Stankonia

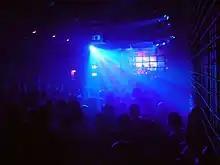
With the release of "Stankonia", OutKast became the first hip hop group to openly acknowledge rave culture as an influence.

"Stankonia" has received many accolades and appeared on many magazines' "best of" lists; in his book "Dirty South", author Ben Westhoff noted that the album appeared on "every critical best-list worth mentioning." At the 2002 Grammy Awards, OutKast won Best Rap Album for "Stankonia" and Best Rap Performance by a Duo or Group for "Ms. Jackson". Despite OutKast's being expected favorites, The Recording Academy instead chose the 2000 soundtrack album "O Brother, Where Art Thou?" for Album of the Year. Before the group's nominations, much of the hip hop community felt that rappers were not being awarded enough attention from The Recording Academy. However, the album's musical diversity allowed the band to reach a wider audience and was credited for opening the academy up to more hip hop musicians.